John Wilson (Puritan minister)

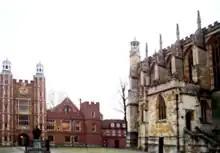

Wilson was first formally educated at Eton College, where he spent four years, and at one time was chosen to speak a Latin oration during the visit of the duc de Biron, ambassador from the court of Henry IV of France. The duke then gave him a special gift of a gold coin called "three angels", worth about ten shillings. On 23 August 1605, at the age of 14, Wilson was admitted to King's College, Cambridge. While there he was initially prejudiced against the Puritans, but changed his stance after reading Richard Rogers' "Seven Treatises" (1604), and he subsequently traveled to Dedham to hear Rogers preach. He and other like-minded students frequently met to discuss theology, and he also regularly visited prisons to minister to the inmates. He received his B.A. from King's College in 1609/10, then studied law for a year at the Inns of Court in London. He next attended Emmanuel College, Cambridge, noted for its Puritan advocacy, where he received his M.A. in 1613. While at Emmanuel, he likely formed a friendship with future New England divines, John Cotton and Thomas Hooker. He was probably soon ordained as a minister in the Anglican Church, but records of this event are not extant.